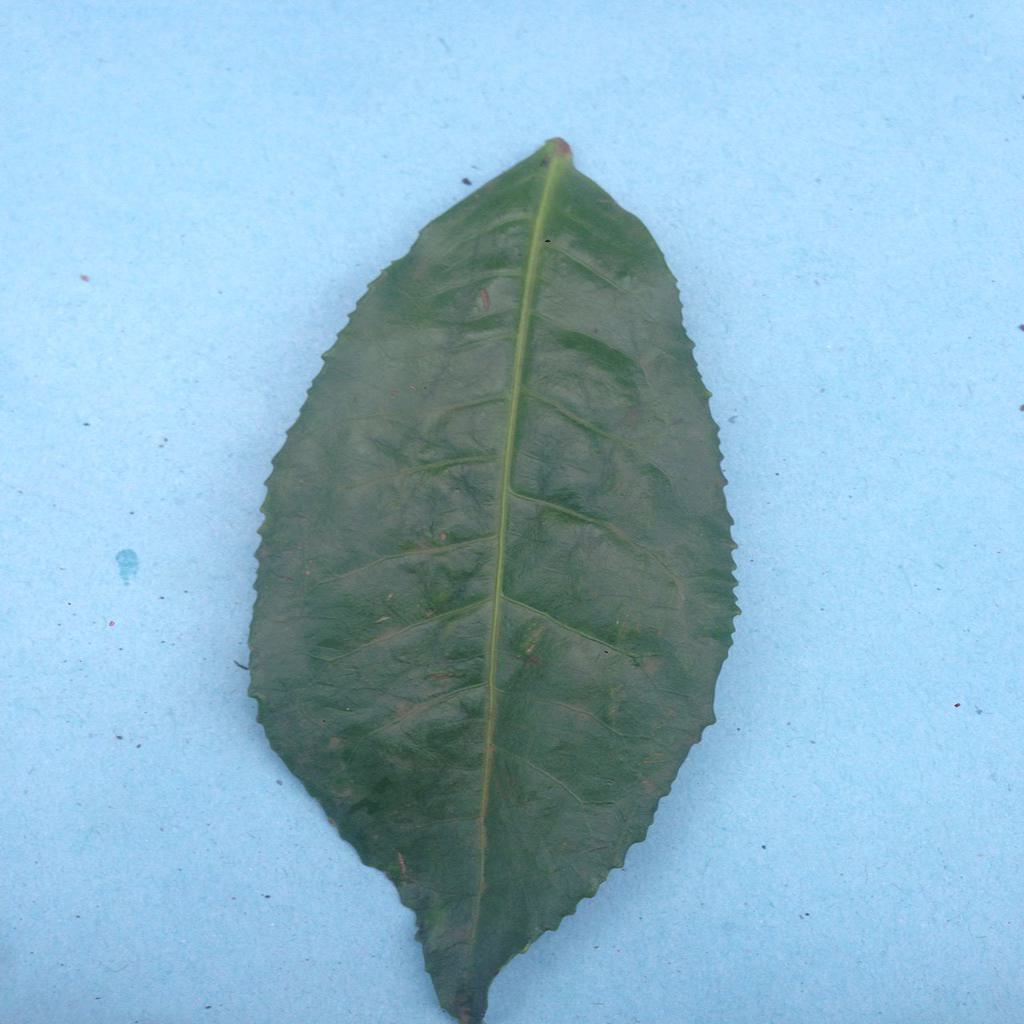
Label: Healthy